Earth observation satellite

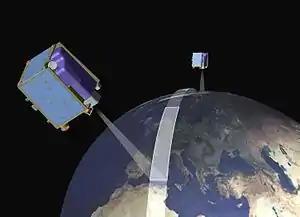
RapidEye "Earth exploration-satellite system" in action around the Earth.

Other environmental satellites can assist environmental monitoring by detecting changes in the Earth's vegetation, atmospheric trace gas content, sea state, ocean color, and ice fields. By monitoring vegetation changes over time, droughts can be monitored by comparing the current vegetation state to its long term average. For example, the 2002 oil spill off the northwest coast of Spain was watched carefully by the European ENVISAT, which, though not a weather satellite, flies an instrument (ASAR) which can see changes in the sea surface. Anthropogenic emissions can be monitored by evaluating data of tropospheric NO and SO.